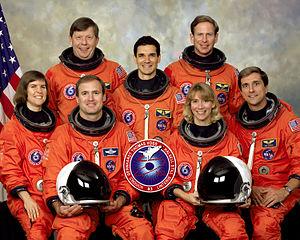
STS-83 est la vingt-deuxième mission de la navette spatiale Columbia.